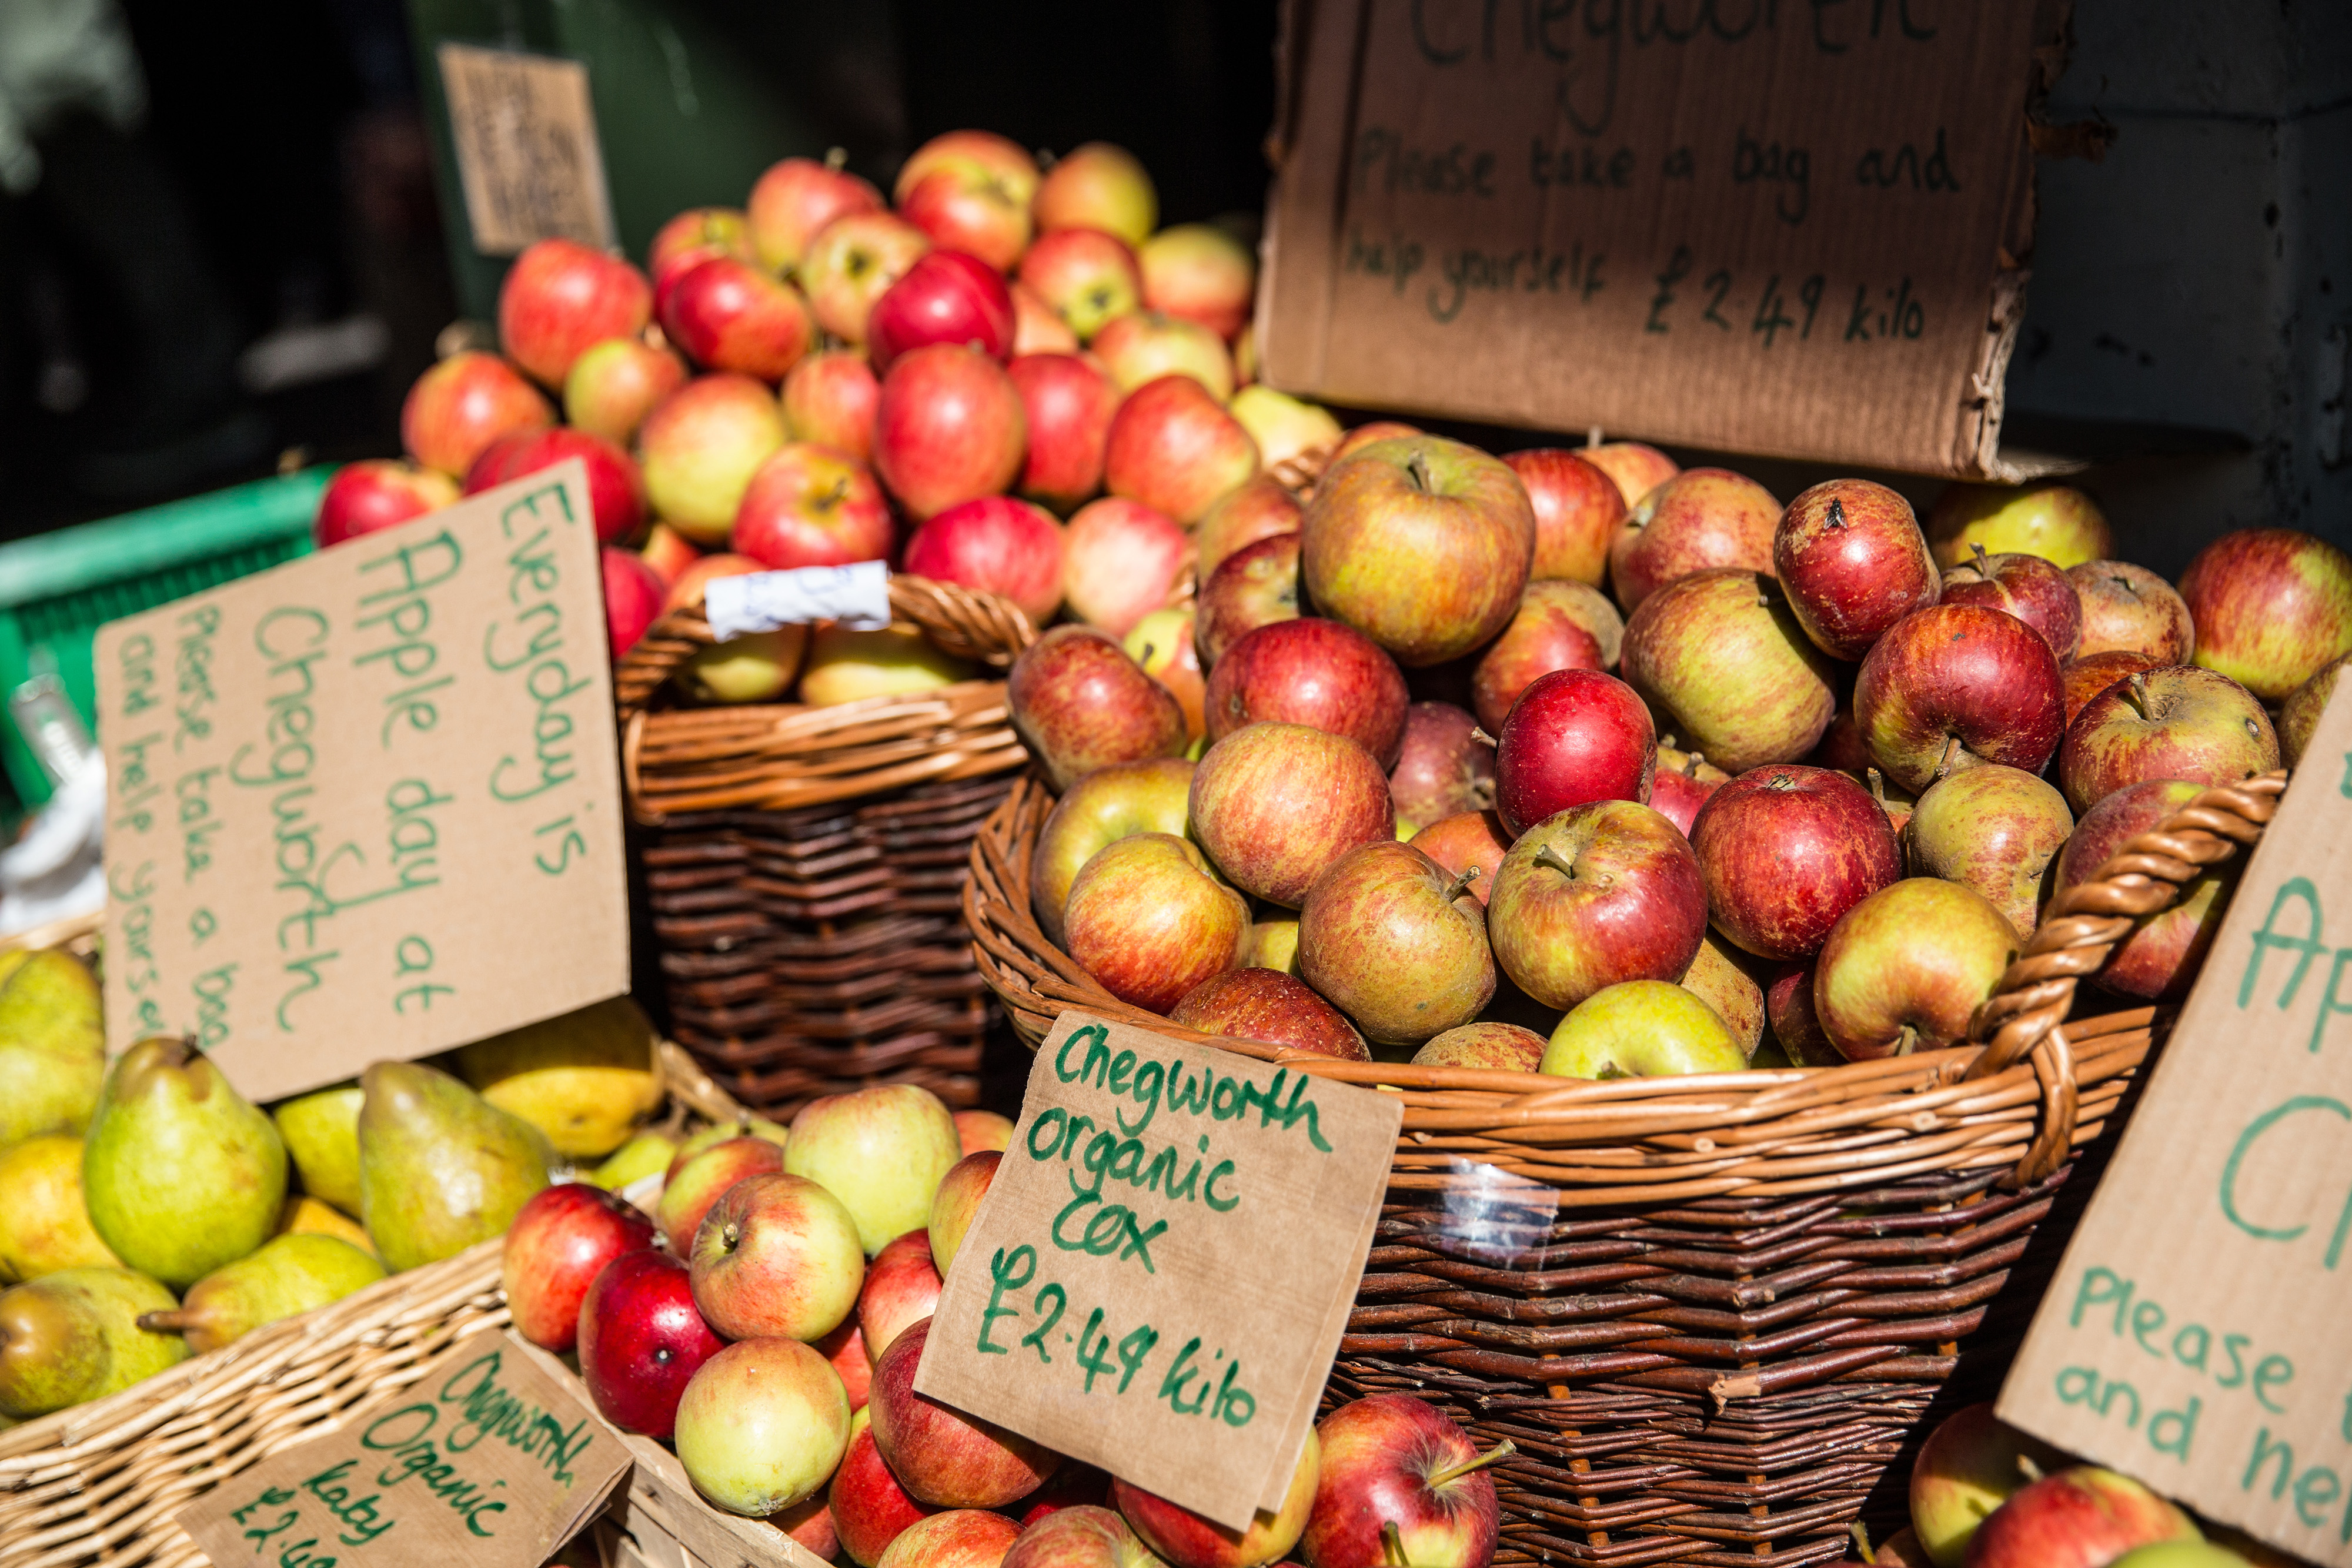
natural foods, local food, whole food, fruit, apple, food, plant, marketplace, basket, produce, vegan nutrition, vegetable, superfood, mcintosh, market, vegetarian food, grocery store